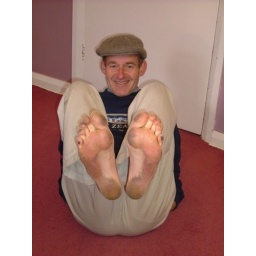
My feet, a day or two after running a marathon with bare feet on the road in Christchurch, New Zealand